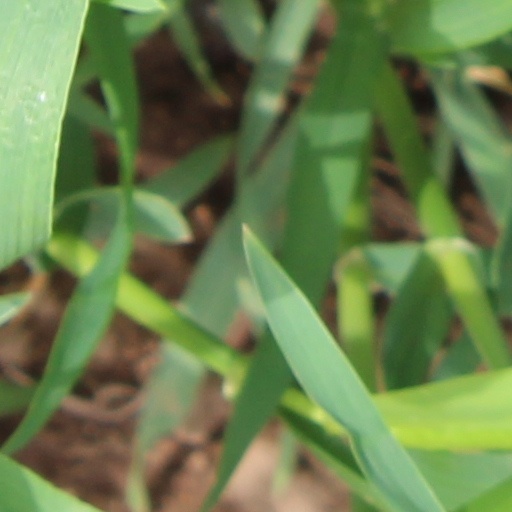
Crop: wheat